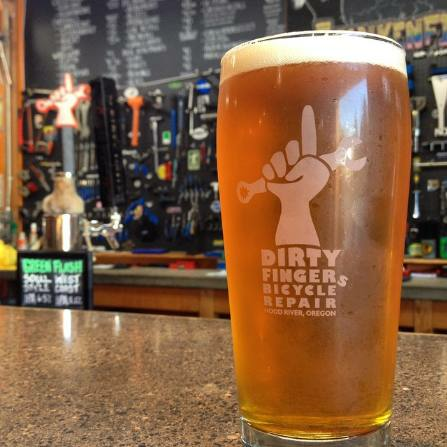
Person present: No